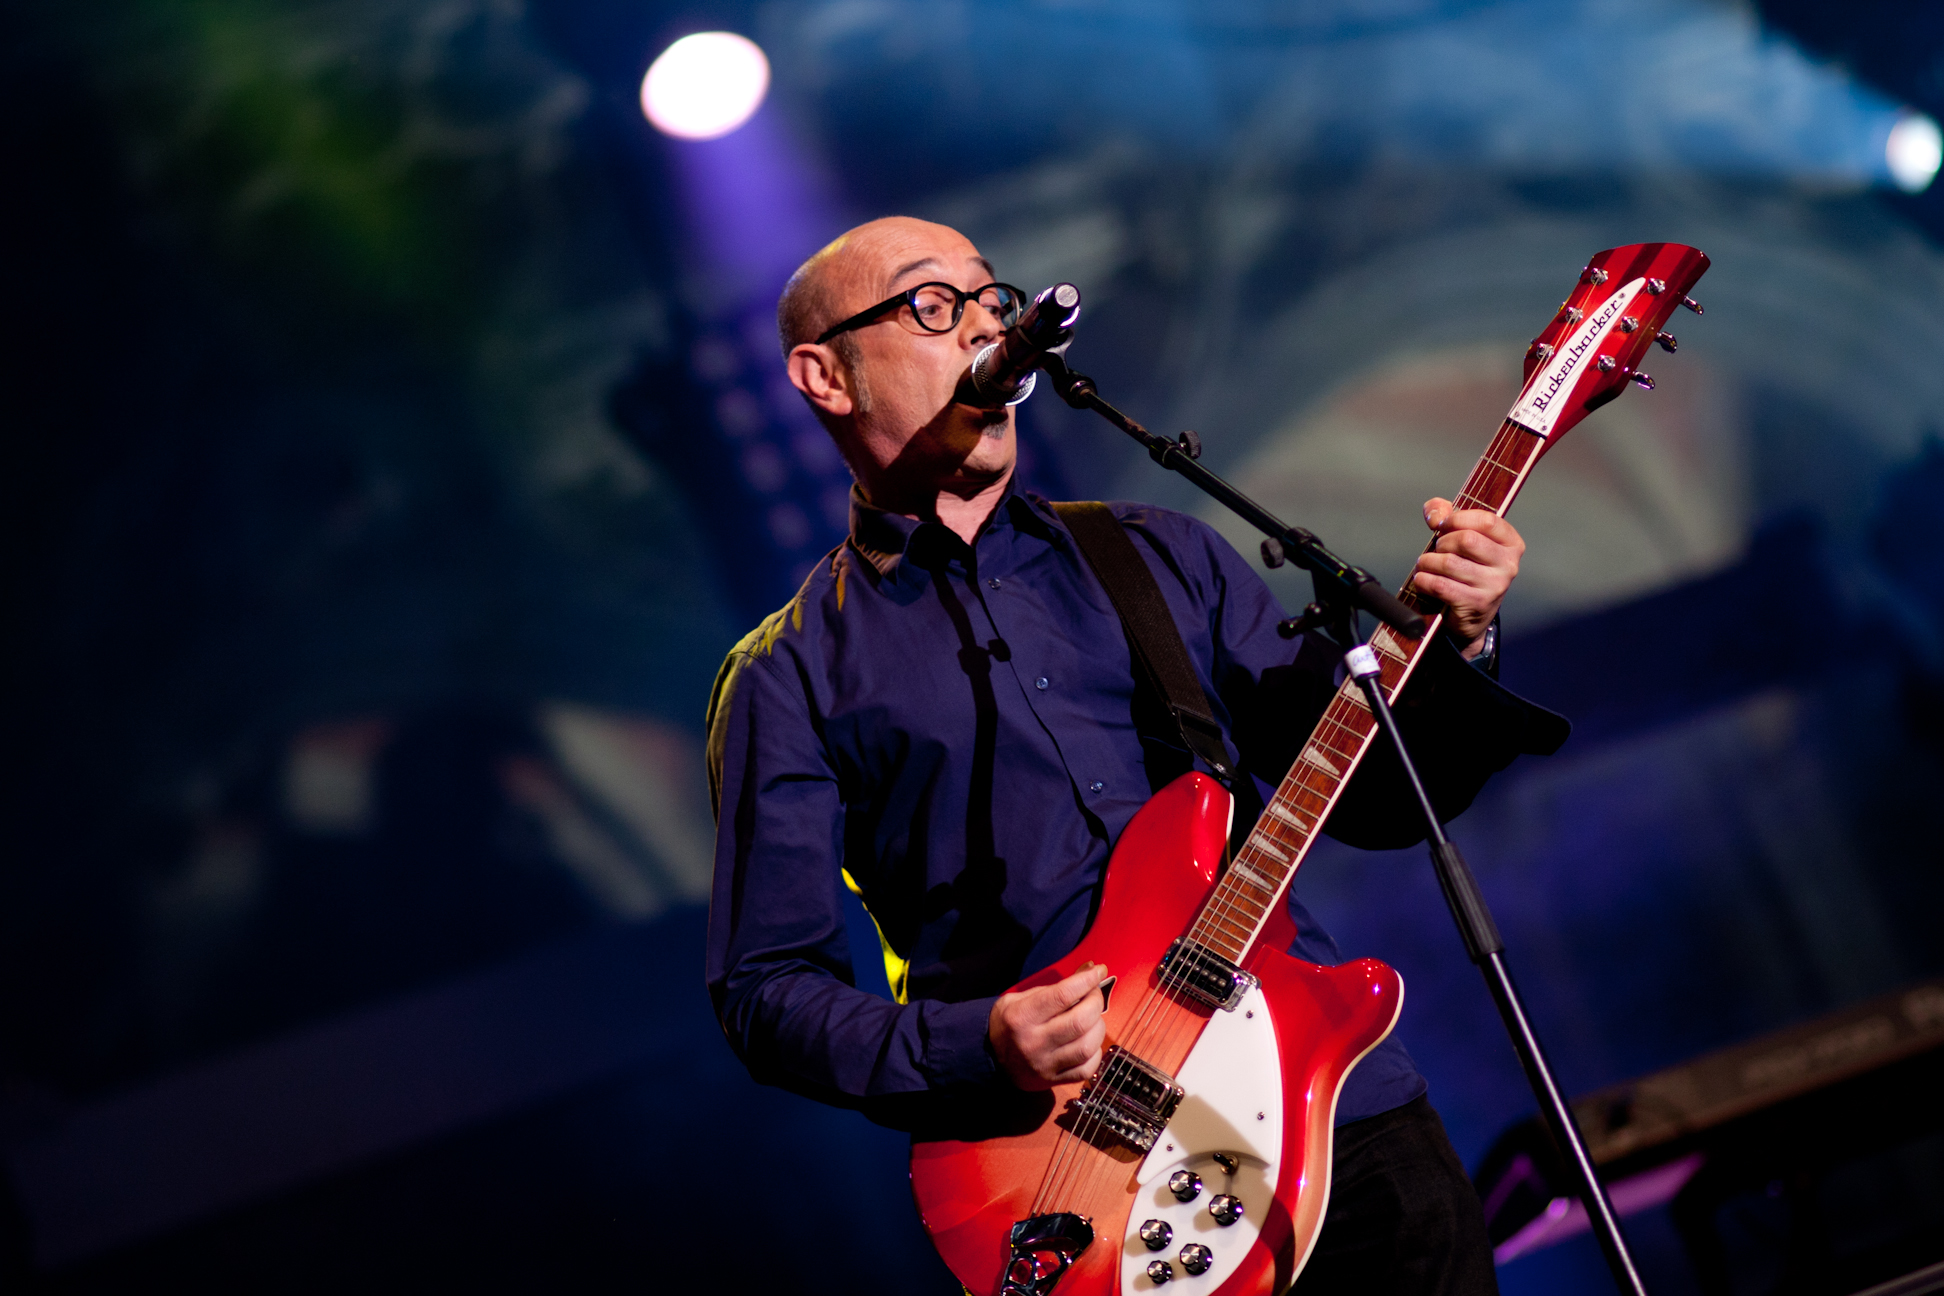
music, guitar, concert, live, musician, performance art, marc, stage, brussels, place, grand, fete, morgan, fdration, walloniebruxelles, ftefwb, obstacles, performance, bassist, singing, event, guitarist, entertainment, performing arts, singer songwriter, rock concert, musical theatre